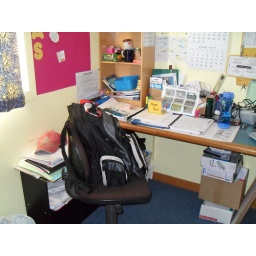
All ready for the day to start - my backpack sitting on my chair in my corner of the office.